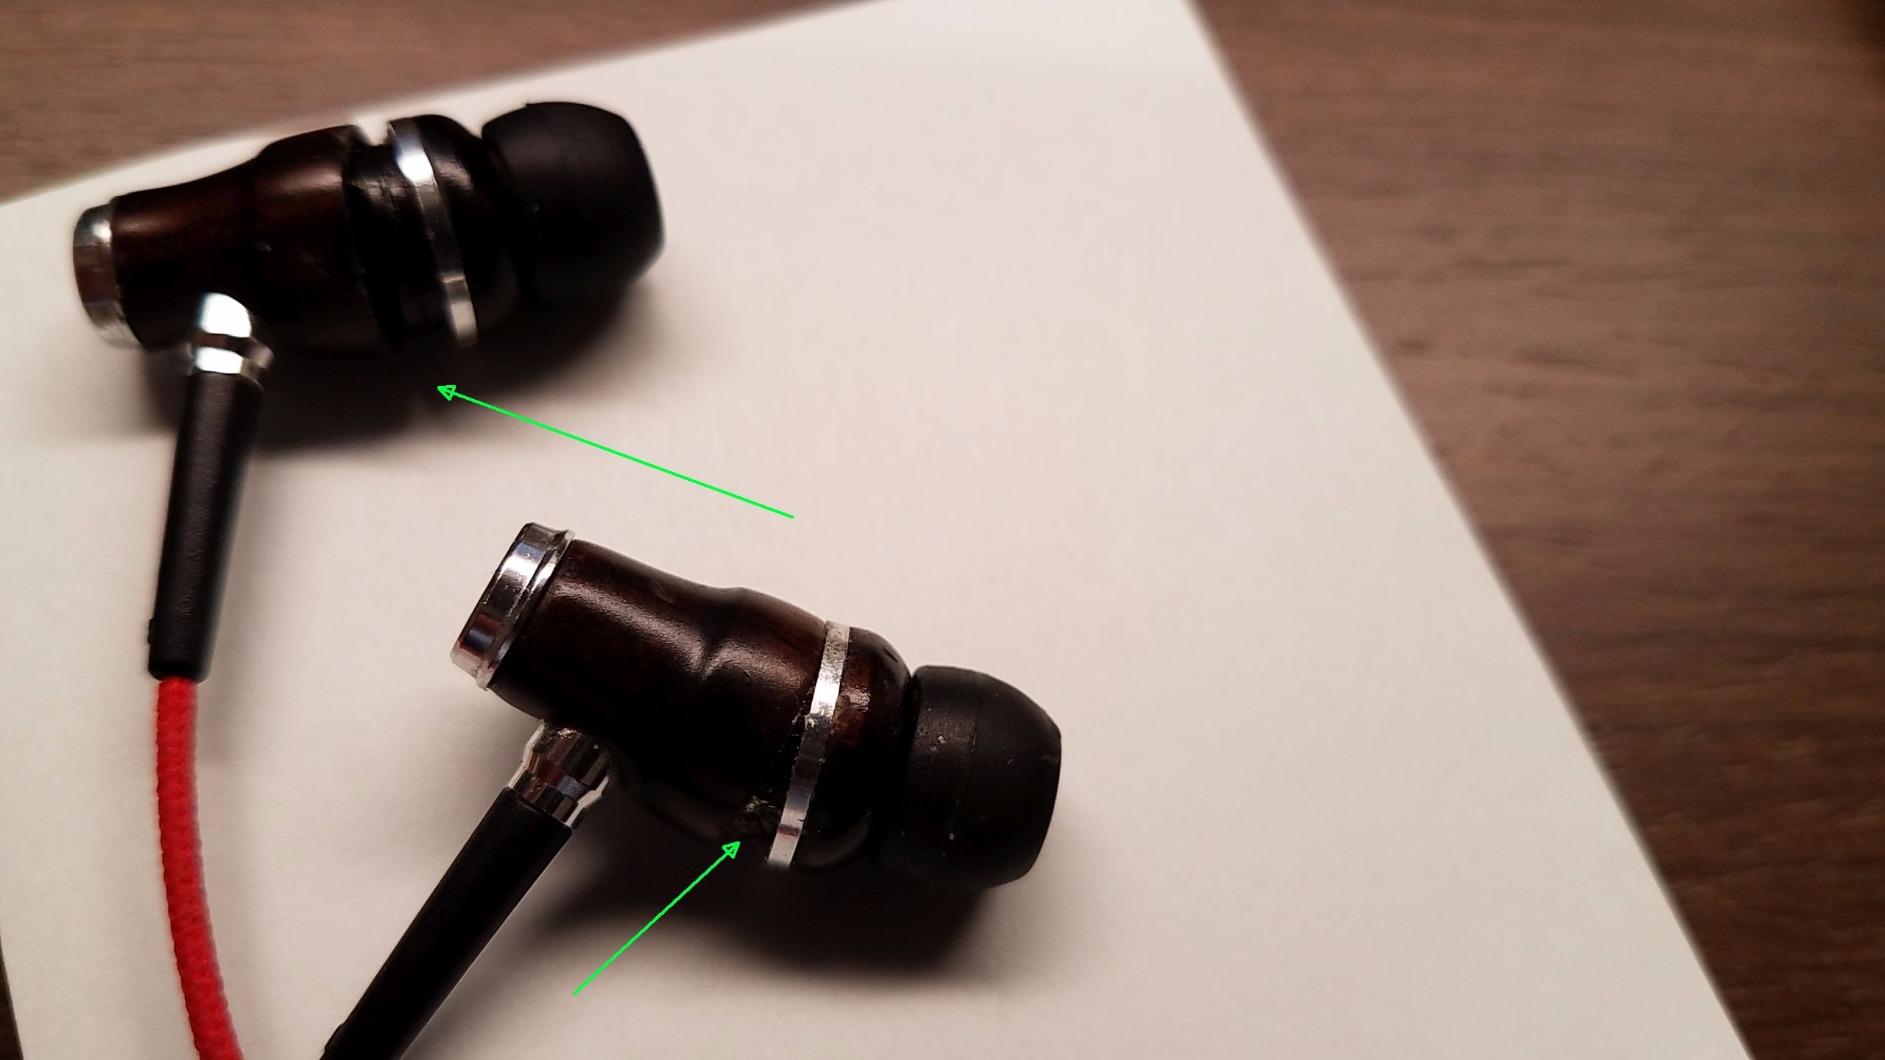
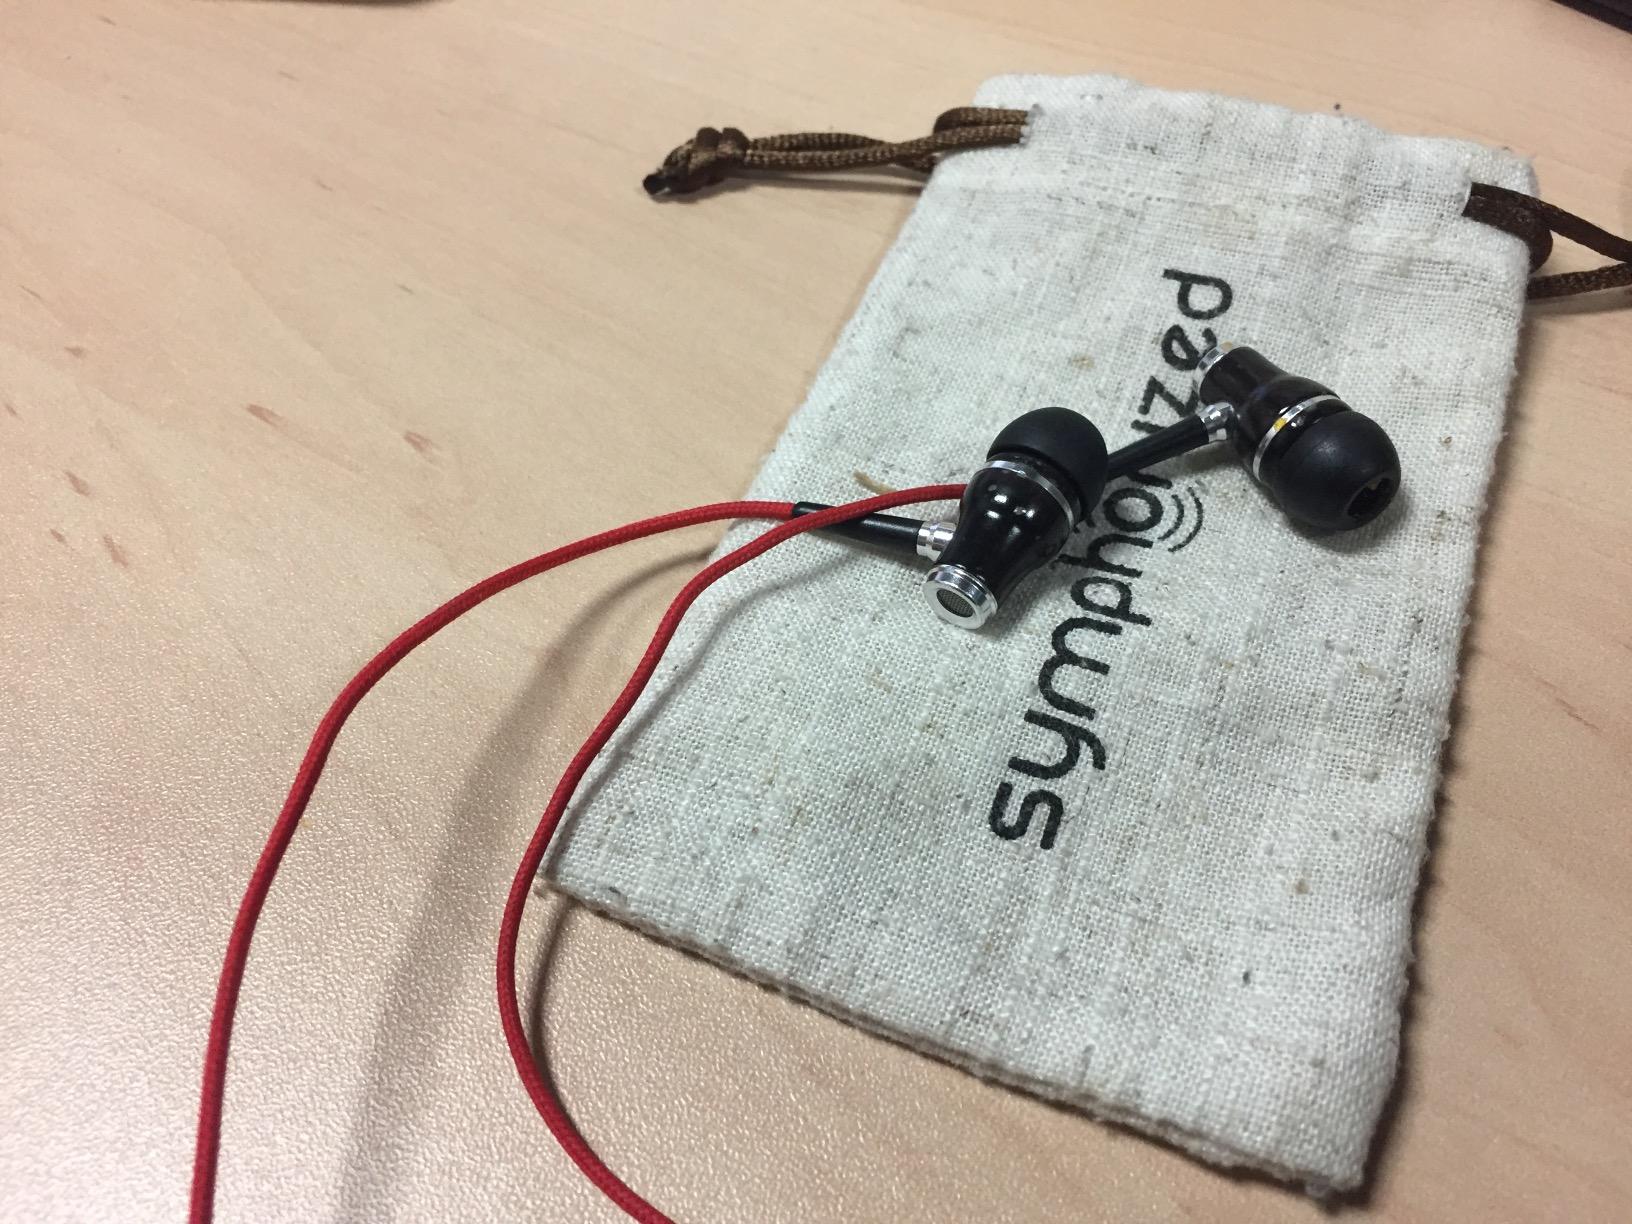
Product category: headphones
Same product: yes